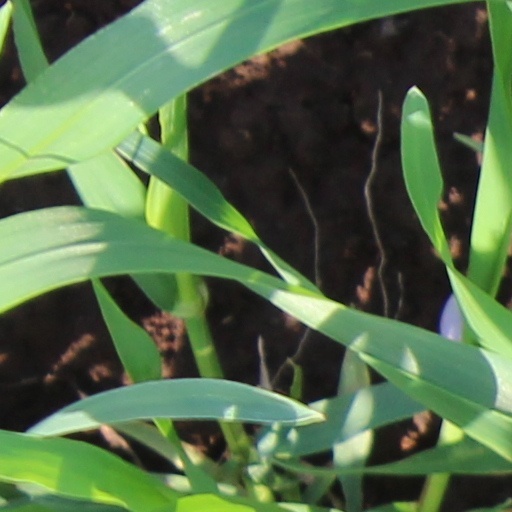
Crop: wheat